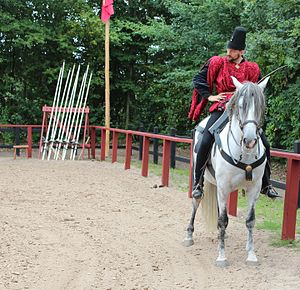
Arne Koets
Arne Koets på Middelaldercentret i Danmark i 2014.
Arne Koets, hollandsk HEMA-udøver og reenactor, på Middelaldercentret i 2014.
Arne Koets er en hollandsk HEMA-udøver og -instruktør. Han er en af de få personer, der arbejder fuld tid som HEMA-instruktrør. Han er ekspert i ridderturneringer og historisk dressur siden 2011, og han udbyder seminarer internationalt. Koets har reddet over 400 ridderturneringer i ti lande på tre forskellige kontinenter.